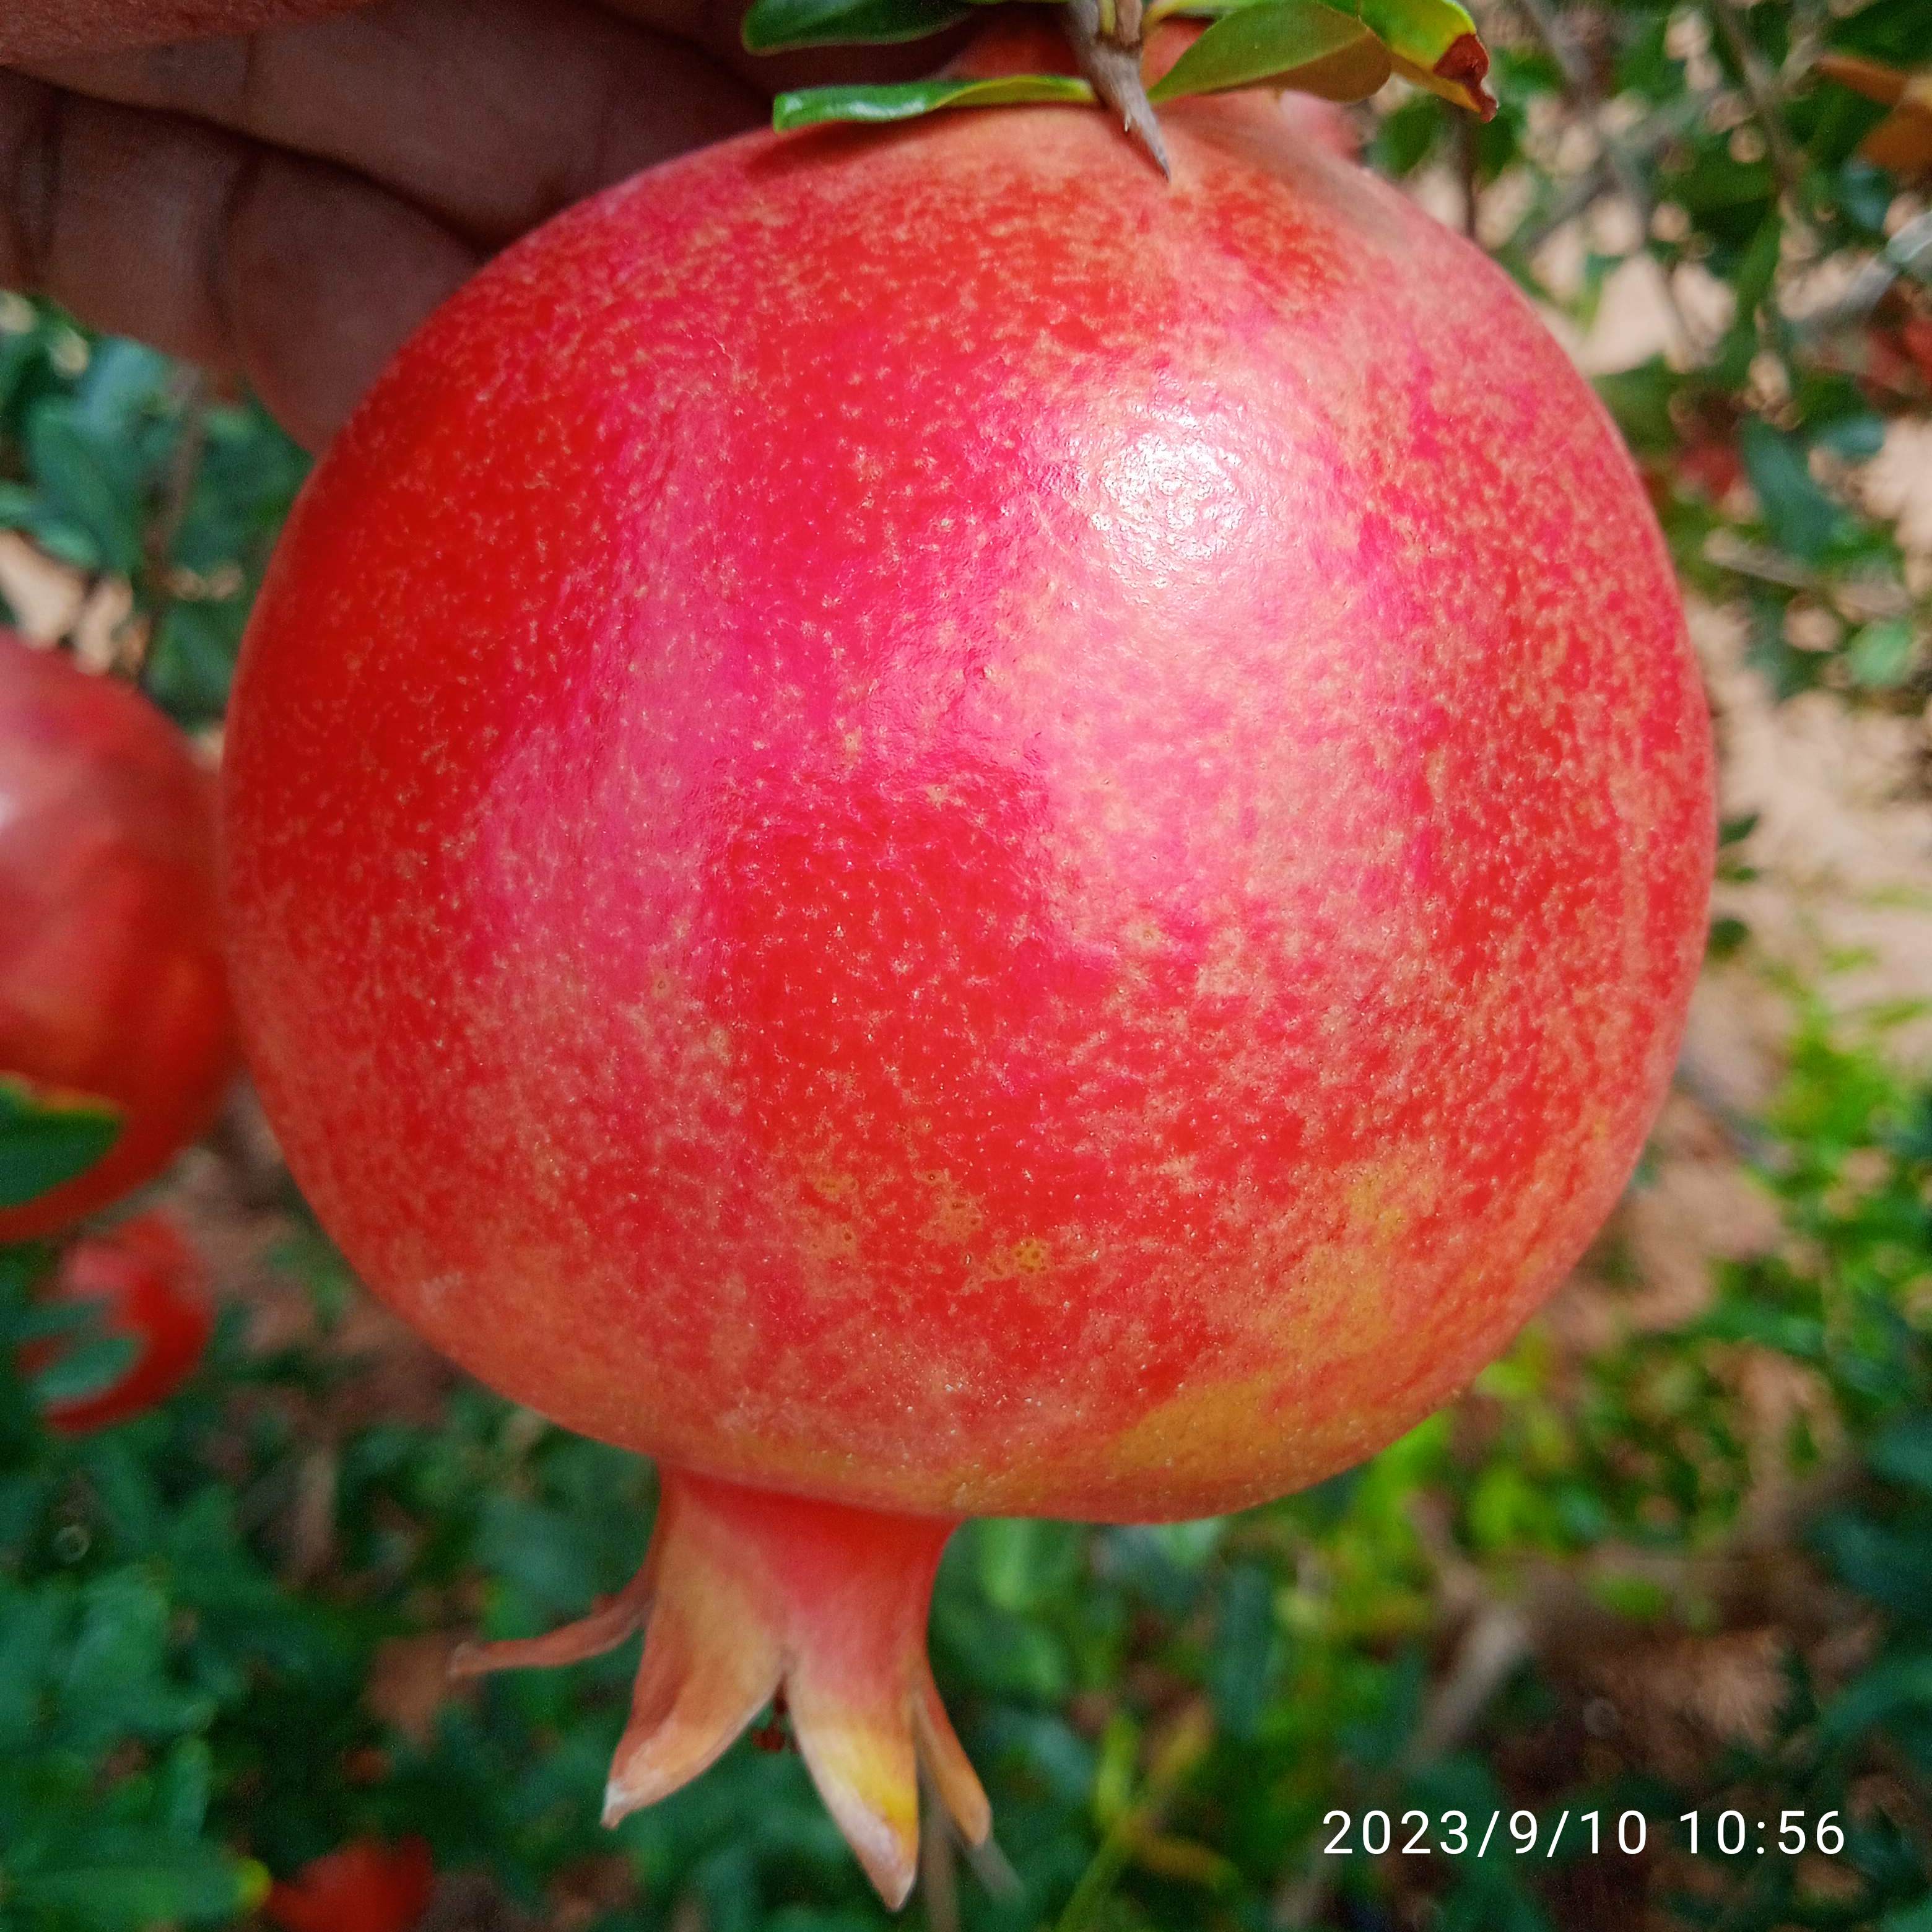
Label: Healthy